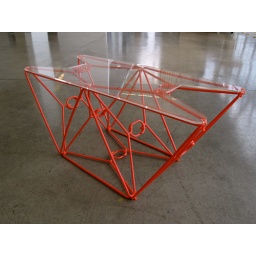
coat hanger table in red (this one is my favorite)